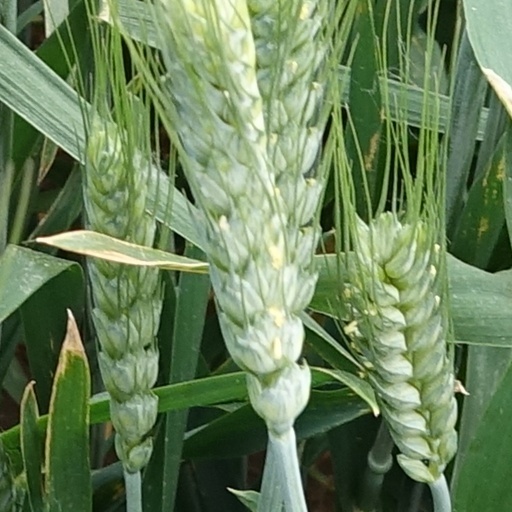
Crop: wheat